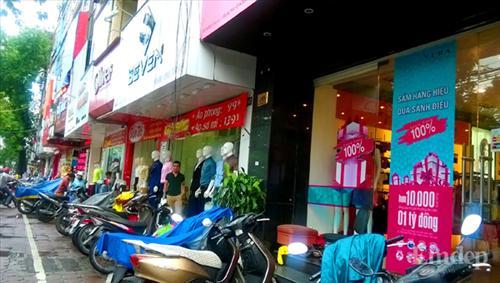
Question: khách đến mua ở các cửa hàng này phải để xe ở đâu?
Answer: ở trước cửa hàng